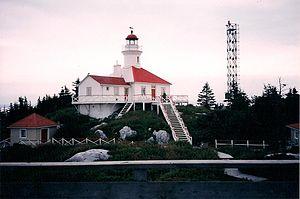
En face de Rivière-du-Loup. Nous avons passé une nuitée en 2003, dans ce phare qui compte 3 chambres (3 couples). Les repas y sont du terroir et superbement bien servis. L'île et ses sentiers y sont ouvertes, sauf les sentiers où il y a nidification des espèces aviaires. On y voit nombres de goélands, mouettes, cormorans, eiders et autres. Leur chant nous accompagne toute la nuit. Inoubliable séjour. Nous vous le recommandons
Liste des lieux patrimoniaux du Bas-Saint-Laurent au Québec inscrit au répertoire des lieux patrimoniaux du Canada.
Les îles du Pot à l'Eau-de-Vie sont un archipel du fleuve Saint-Laurent, au Québec, comprend trois îles dénommés le Gros Pot, le Petit Pot et le Pot du Phare. Situés à 1 km de la rive nord-est de l'île aux Lièvres, ces îlots sont éloignés de 11 km de Rivière-du-Loup dans le Bas-Saint-Laurent. L'archipel a servi de mouillage pour les navires, ce qui peut expliquer l'intérêt du lieu et aussi le fait qu'il ait reçu un nom très tôt. L'hydrographe Richard Testu de La Richardière emploie le toponyme « Pot à leau de vie » en 1735. L'importance stratégique du Pot à l'Eau-de-vie est nettement signalée dans les documents de Bougainville. Une carte géographique de 1761 de Jacques-Nicolas Bellin indique Islot du Broc et Pot à l'Eau de Vie pour identifier les deux îles les plus étendues de ce groupe. Vraisemblablement les brocs ou pots à l'eau-de-vie dont on se servait à bord étaient utilisés pour le transvasage dans les tonneaux ou tout simplement pour boire de l'eau fraîche. La traduction anglaise Brandy Pot, qui s'est imposée dès la seconde moitié du XVIIIᵉ siècle, est encore parfois usitée.
La réserve nationale de faune des îles de l'Estuaire est l'une des huit réserves nationales de faune du Canada présentes au Québec. Cette aire protégée protège entre autres la colonie d'eiders à duvet de l'île Bicquette, la plus importante de l'estuaire du Saint-Laurent. Le service canadien de la faune gère cette aire protégée en collaboration avec la Société Duvetnor et la société protectrice des Eiders de l’Estuaire.